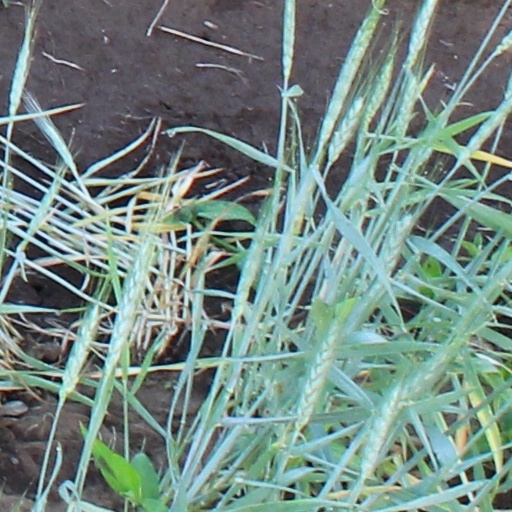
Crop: wheat